Egyptian Armed Forces

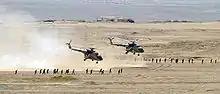
Egyptian Mi-8 Hip helicopters after unloading troops

When Sadat and the Israelis concluded the Camp David Accords in September 1978, part of the "quid pro quo" for Egypt’s acceptance of peace was the provision of substantial U.S. military assistance. Today, the U.S. provides an annual assistance package often quoted at a nominal $1.3 billion to the Egyptian Armed Forces. This level is second only to that provided to Israel.